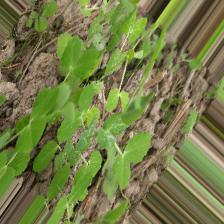
Label: Powdery Mildew